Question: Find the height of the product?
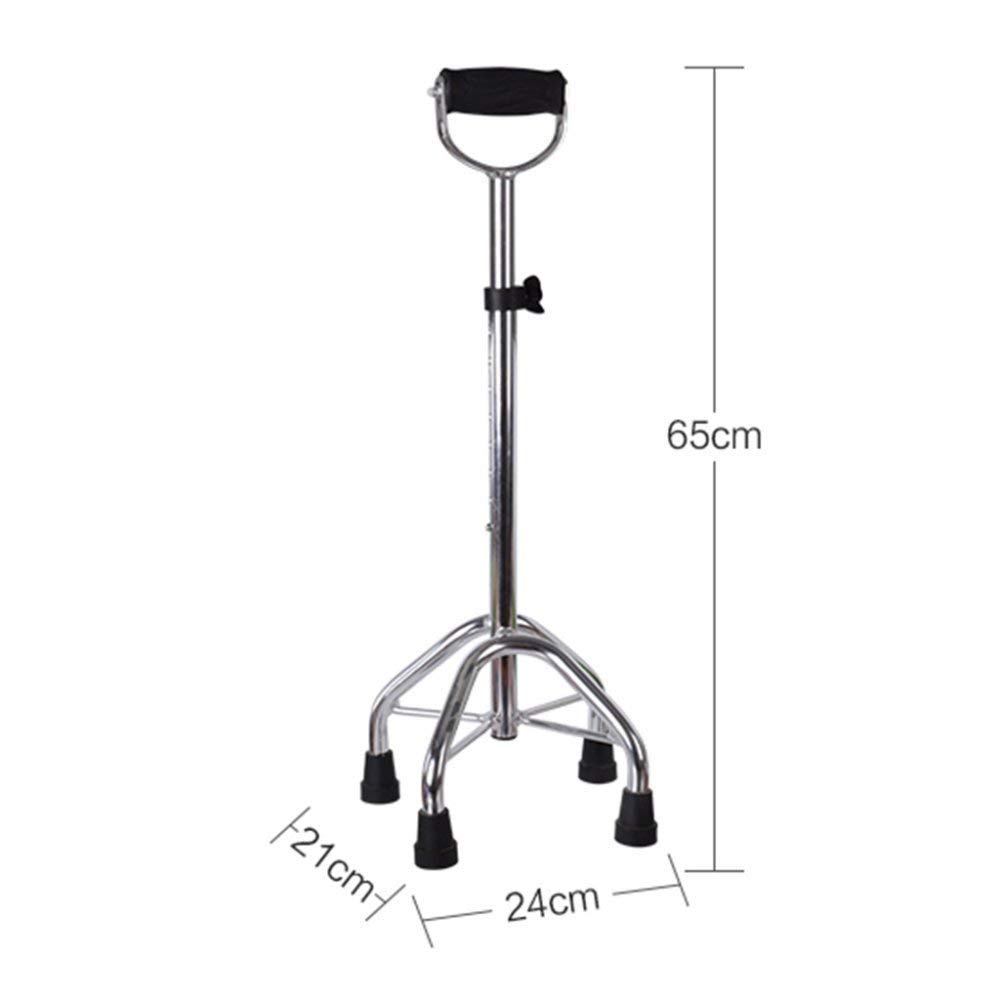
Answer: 65.0 centimetre